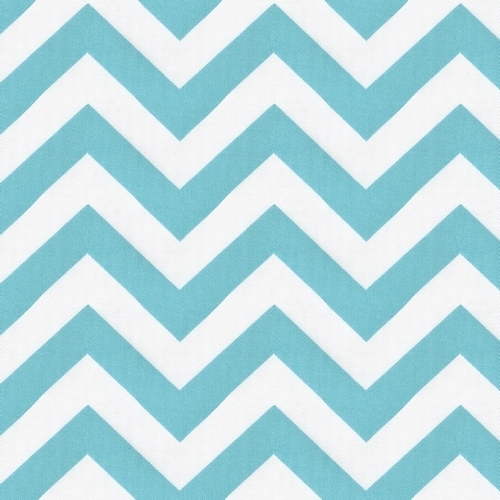
Texture: zigzagged